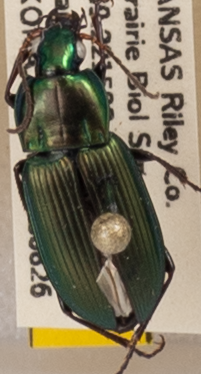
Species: Poecilus chalcites
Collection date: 2020-08-26
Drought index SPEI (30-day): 0.244
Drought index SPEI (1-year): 0.77
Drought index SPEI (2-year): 2.09